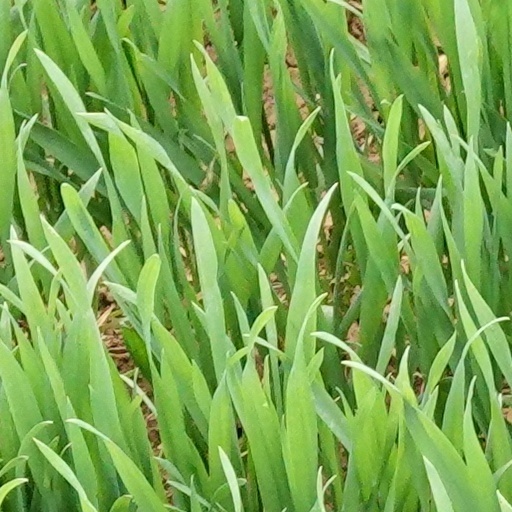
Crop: wheat